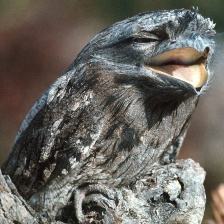
Species: TAWNY FROGMOUTH
Scientific name: PODARGUS STRIGOIDES